William Ingraham Kip

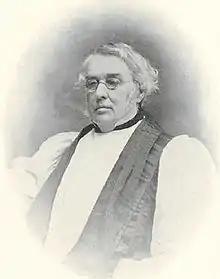

William Ingraham Kip (October 3, 1811 – April 7, 1893) was an American Protestant Episcopal bishop.